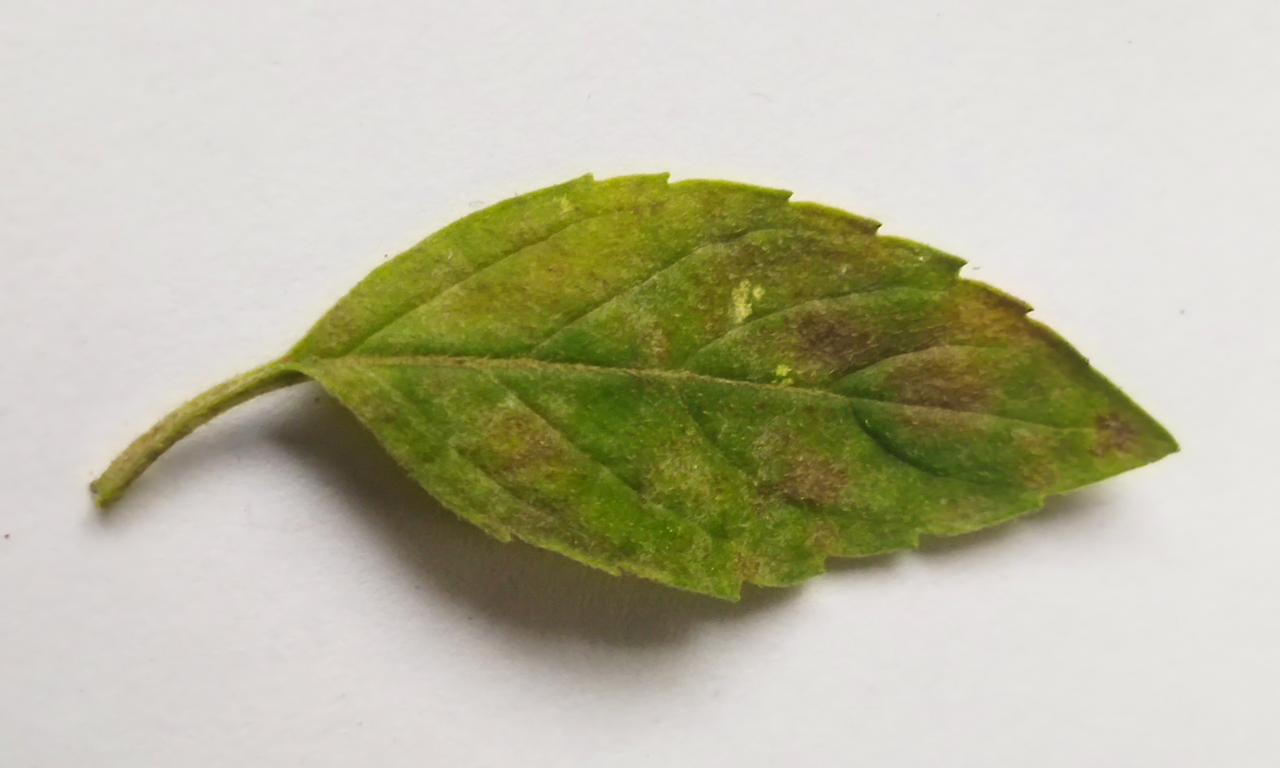
Label: Spoiled